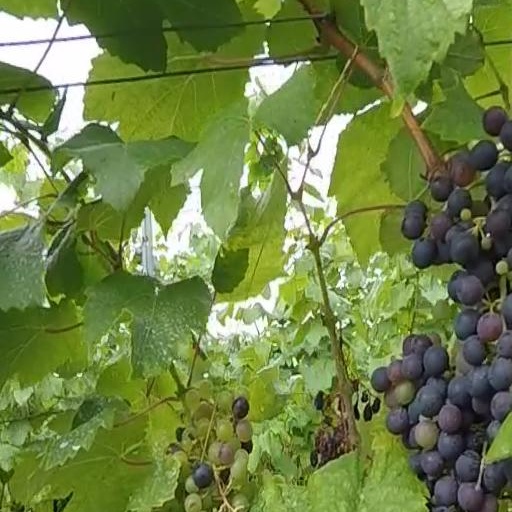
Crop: grape